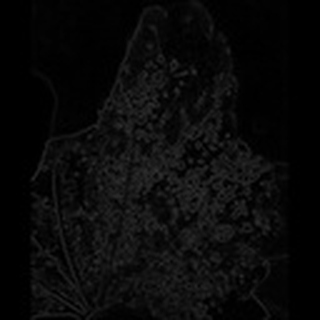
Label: cotton_aphids